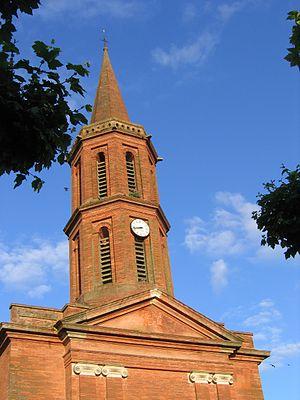
Église Saint-André de Lherm (Haute-Garonne)
La liste des églises de la Haute-Garonne recense de manière exhaustive les églises situées dans le département français de la Haute-Garonne.
Lherm est une commune française située dans le département de la Haute-Garonne, en région Occitanie.
L'église Saint-André est une église catholique située à Lherm, dans le département français de la Haute-Garonne, en France.